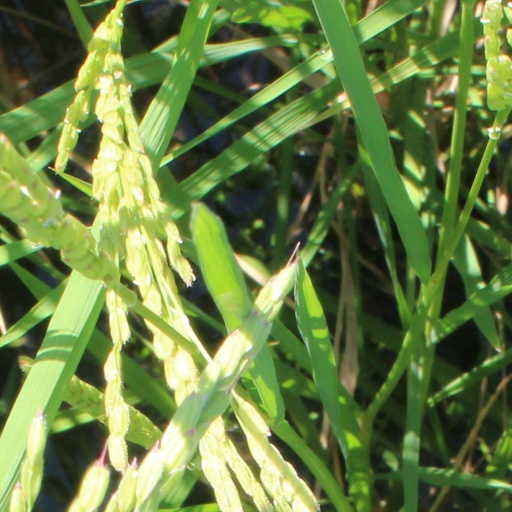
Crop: rice